SM-65C Atlas

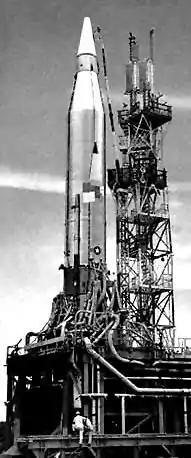
Atlas C awaiting launch (USAF)

The SM-65C Atlas, or Atlas C was a prototype of the Atlas missile. First flown on 24 December 1958, the Atlas C was the final development version of the Atlas rocket, prior to the operational Atlas D. It was originally planned to be used as the first stage of the Atlas-Able rocket, but following an explosion during a static test on 24 September 1959, this was abandoned in favor of the Atlas D. Atlas C was similar to Atlas B, but had a larger LOX tank and smaller RP-1 tank due to technical changes to the Rocketdyne engines. Improvements in materials and manufacturing processes also resulted in lighter-weight components than the Atlas A and B. Booster burn time was much longer than the A/B series, up to 151 seconds. All launches took place from LC-12 at CCAS.